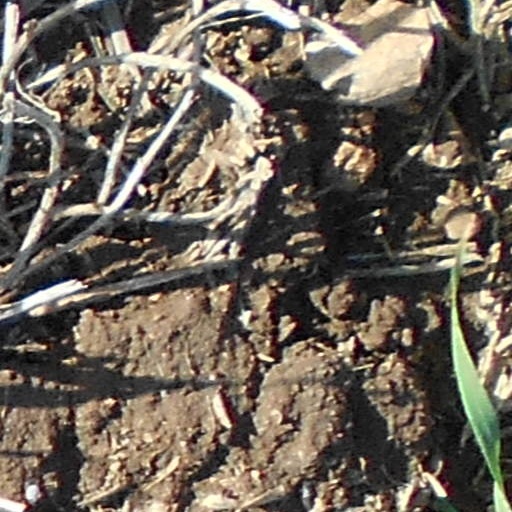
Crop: wheat